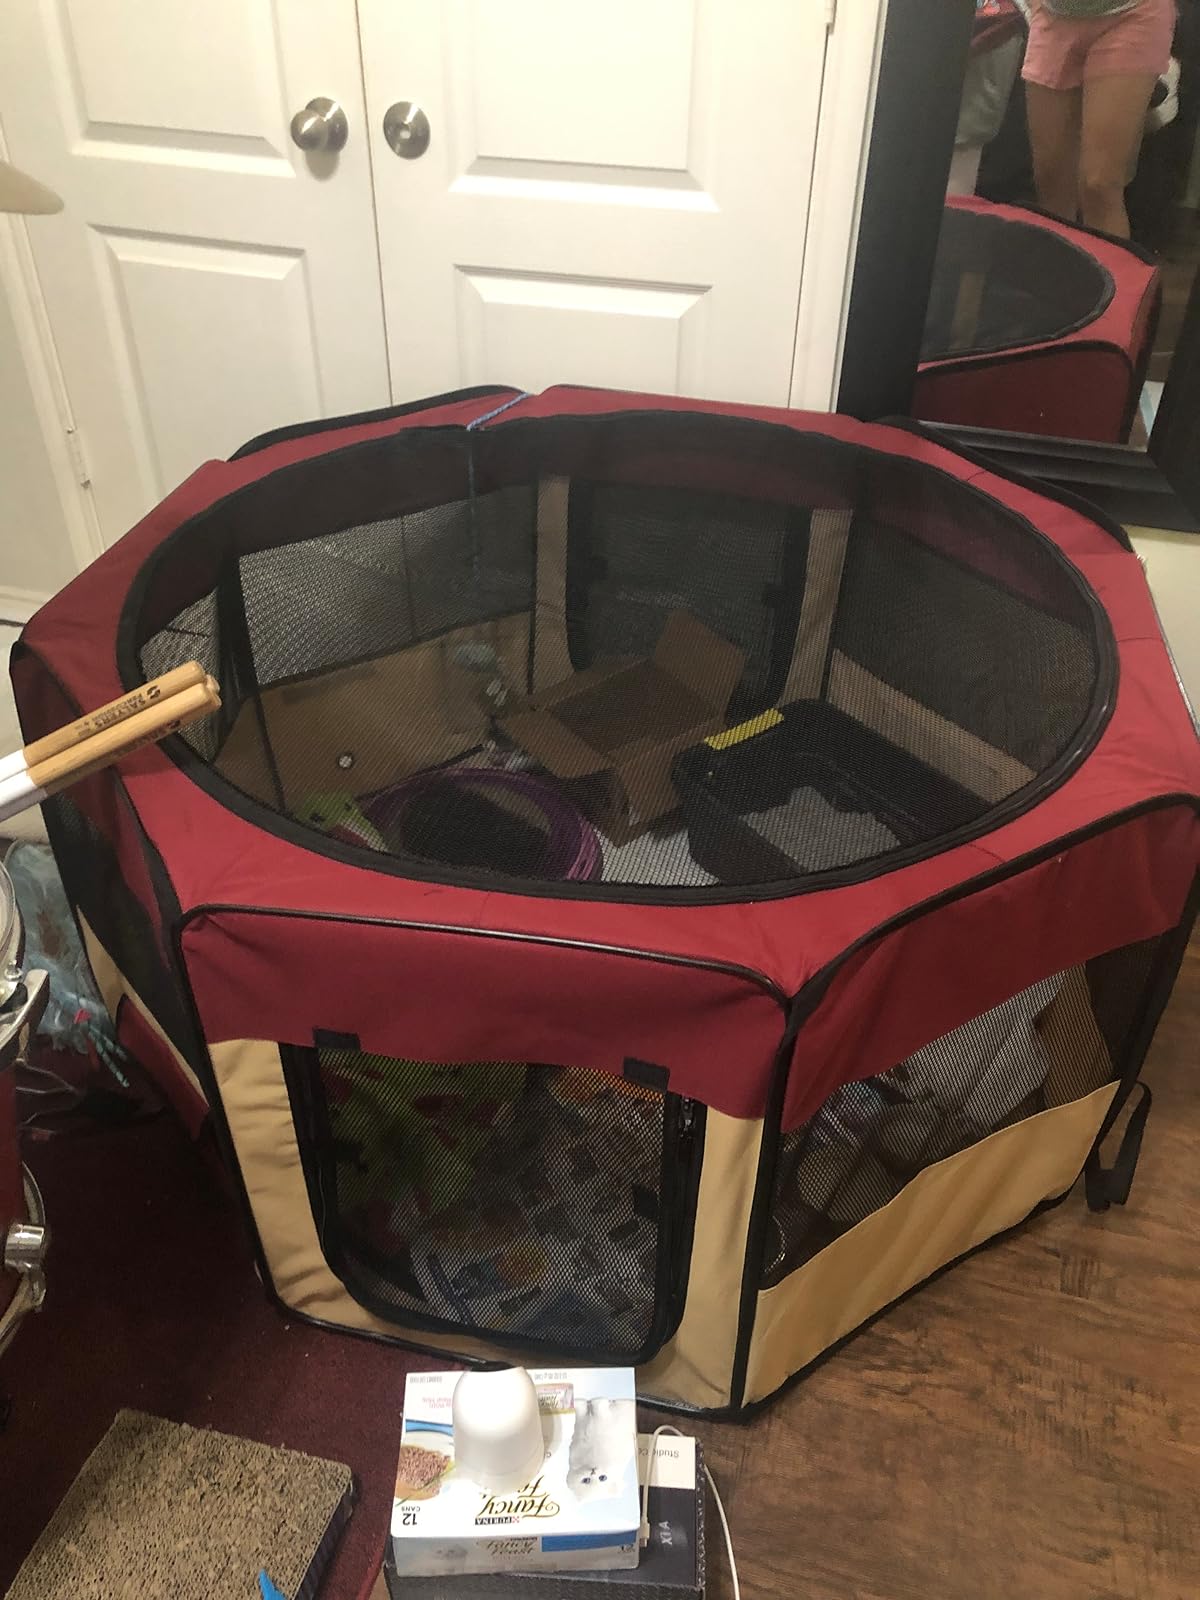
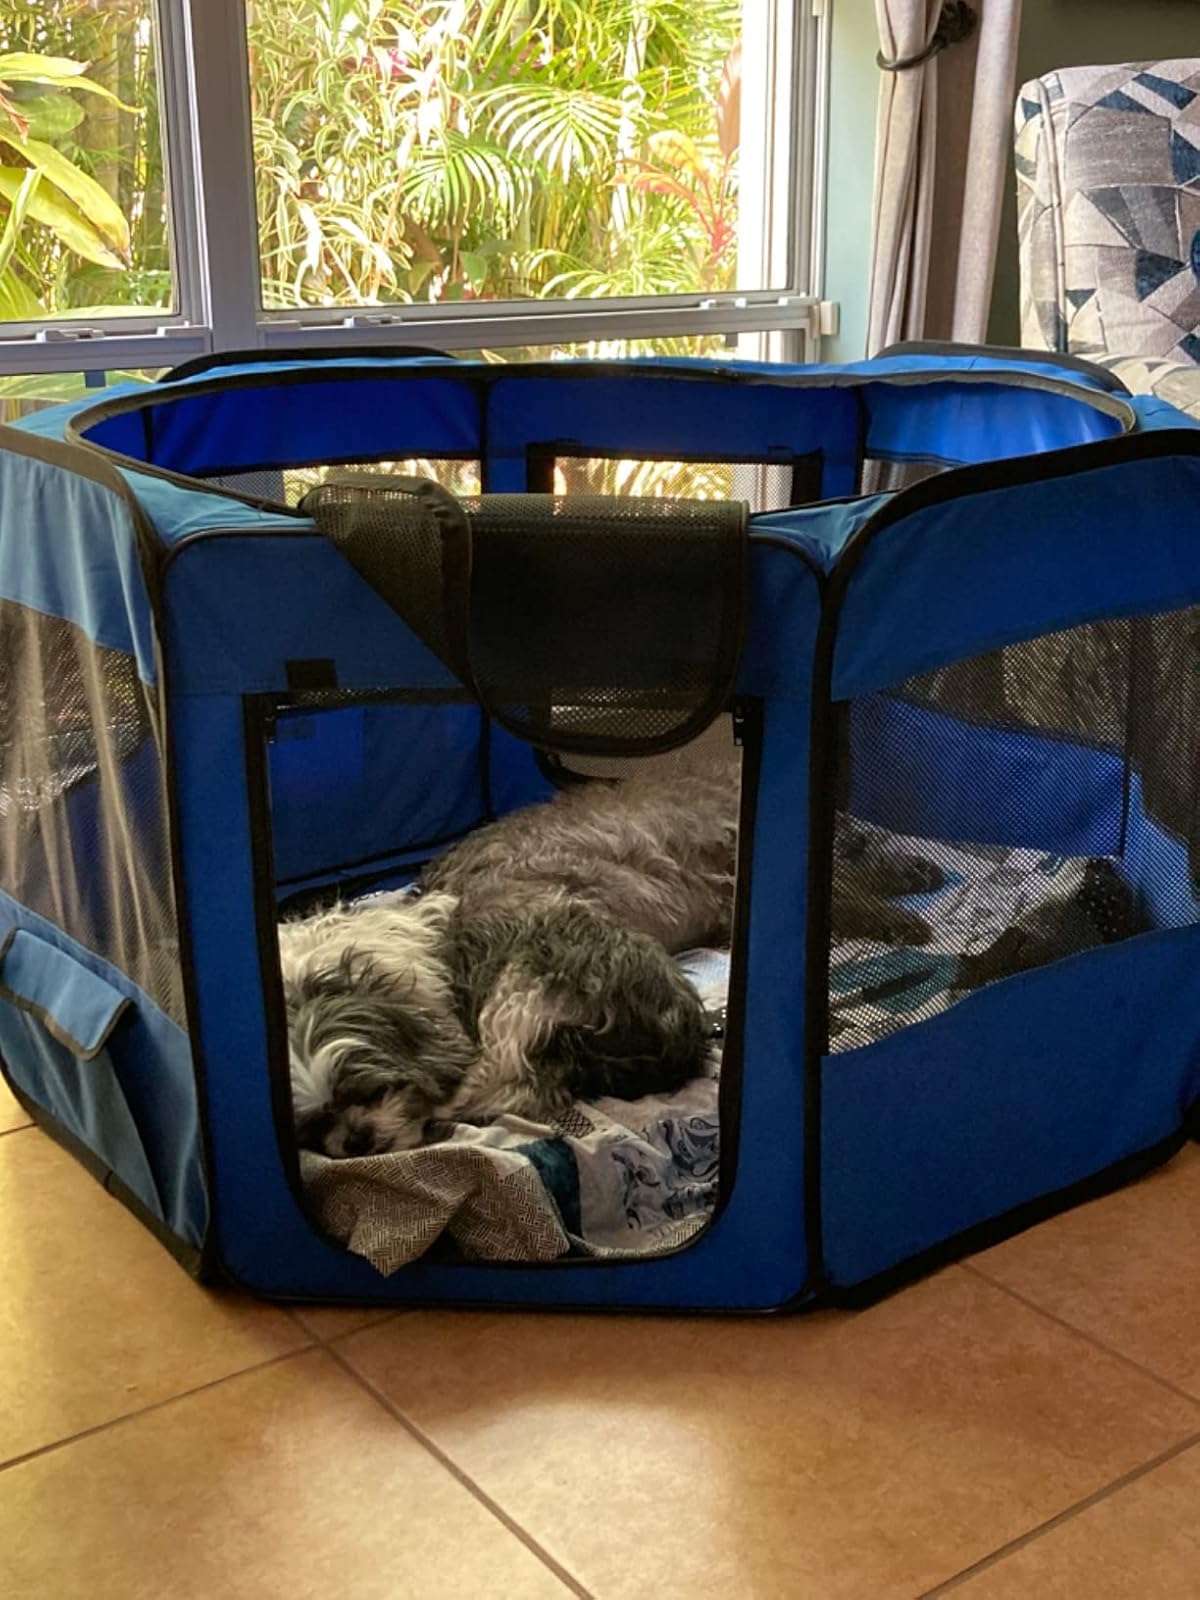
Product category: items_kennel
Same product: no